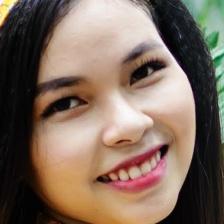
Label: faces